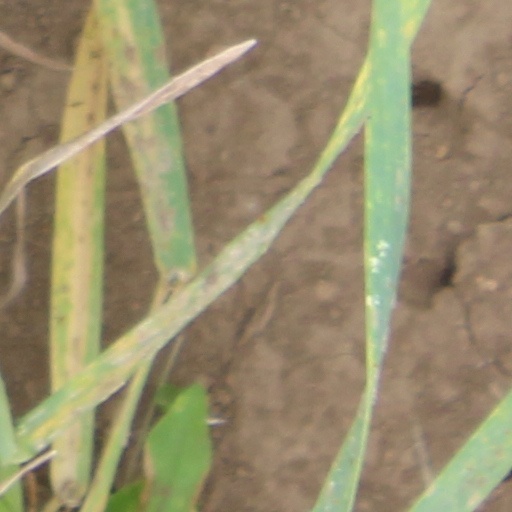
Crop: wheat